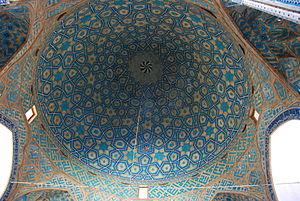
La mosquée du Vendredi de Yazd est la grande mosquée de la ville de Yazd, située dans la province iranienne de Yazd. Cette mosquée fut représentée à l’avers du billet de banque iranien de 200 rials.